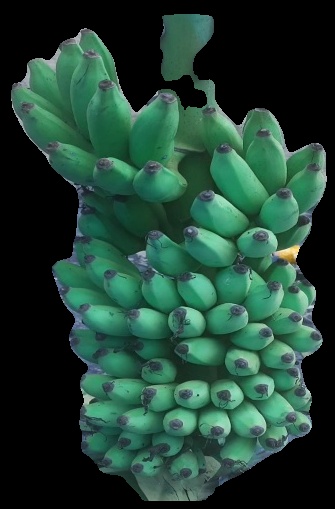
Variety: elakki-bale
Grade: grade2